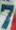
Number: 7